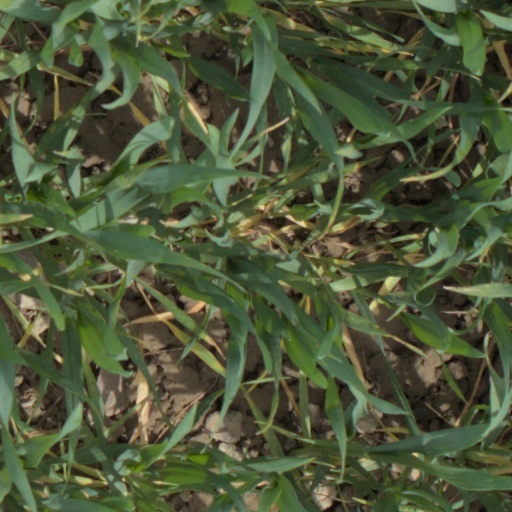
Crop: wheat